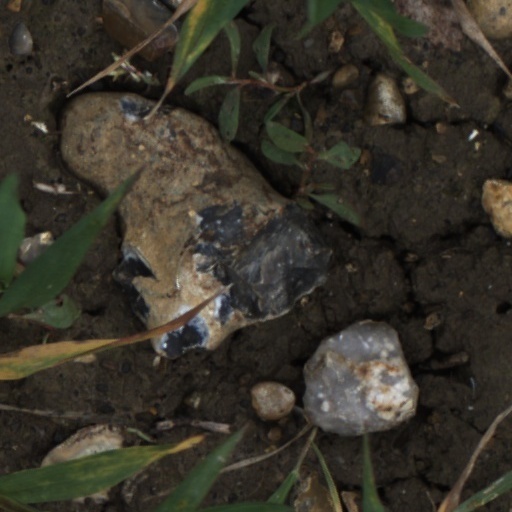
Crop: wheat